Armenophile

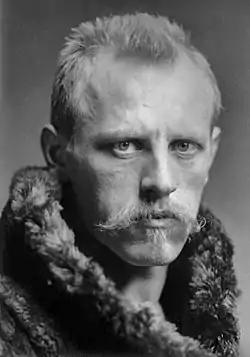
Nobel Peace Prize laureate Fridtjof Nansen supported the plight of the Armenians during the aftermath of the Armenian Genocide.

English Romantic poet Lord Byron (1788–1824) showed appreciation of the Armenian people, and has been described as being an "early enthusiast who spoke for the Armenians." Byron lived in San Lazzaro degli Armeni, a small island in Venice home to an important Armenian Catholic monastery, from late 1816 to early 1817. He acquired enough Armenian to translate passages from Classical Armenian into English. He co-authored "English Grammar and Armenian" (published in 1817) and "Armenian Grammar and English" (published in 1819), where he included quotations from classical and modern Armenian. Byron is considered the most prominent of all visitors of the island. The room where Byron studied now bears his name and is cherished by the monks.